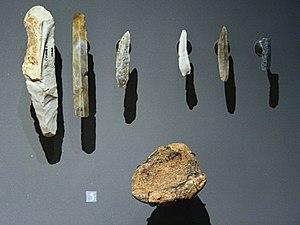
Outils préhistoriques
Le Magdalénien est la dernière phase du Paléolithique supérieur européen, comprise entre environ 17 000 et 12 000 ans avant le présent. Ce terme a été proposé par l'anthropologue français Gabriel de Mortillet d'après le nom du site préhistorique de la Madeleine à Tursac en Dordogne.
L'expression « outils de la Préhistoire » désigne l'ensemble des outils réalisés par les groupes humains qui se sont succédé au cours de la Préhistoire, depuis 3,3 millions d'années BP jusqu'à 5500 ans BP. Pour des raisons de conservation différentielle des matériaux, les outils préhistoriques les mieux connus grâce aux découvertes archéologiques sont les outils de pierre taillée et, dans une moindre mesure, les outils en matières dures animales. Pour les périodes les plus récentes de la Préhistoire ou pour des sites ayant bénéficié de conditions de préservation exceptionnelles, des outils en matières végétales sont aussi connus.
La grotte des Combarelles est une grotte ornée qui se trouve sur le territoire de la commune des Eyzies-de-Tayac en Dordogne. Avec plus de 600 figurations pariétales, majoritairement gravées, cette grotte est considérée comme un site majeur de la culture magdalénienne.